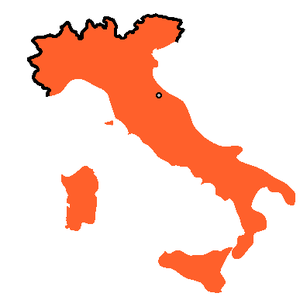
Le premier traité de Rapallo signé le 12 novembre 1920 est un accord par lequel l'Italie et la Yougoslavie établissent les frontières des deux royaumes et leur respective souveraineté, dans une tentative pour résoudre la situation conflictuelle créée par la conférence de paix de Saint-Germain-en-Laye de 1919.